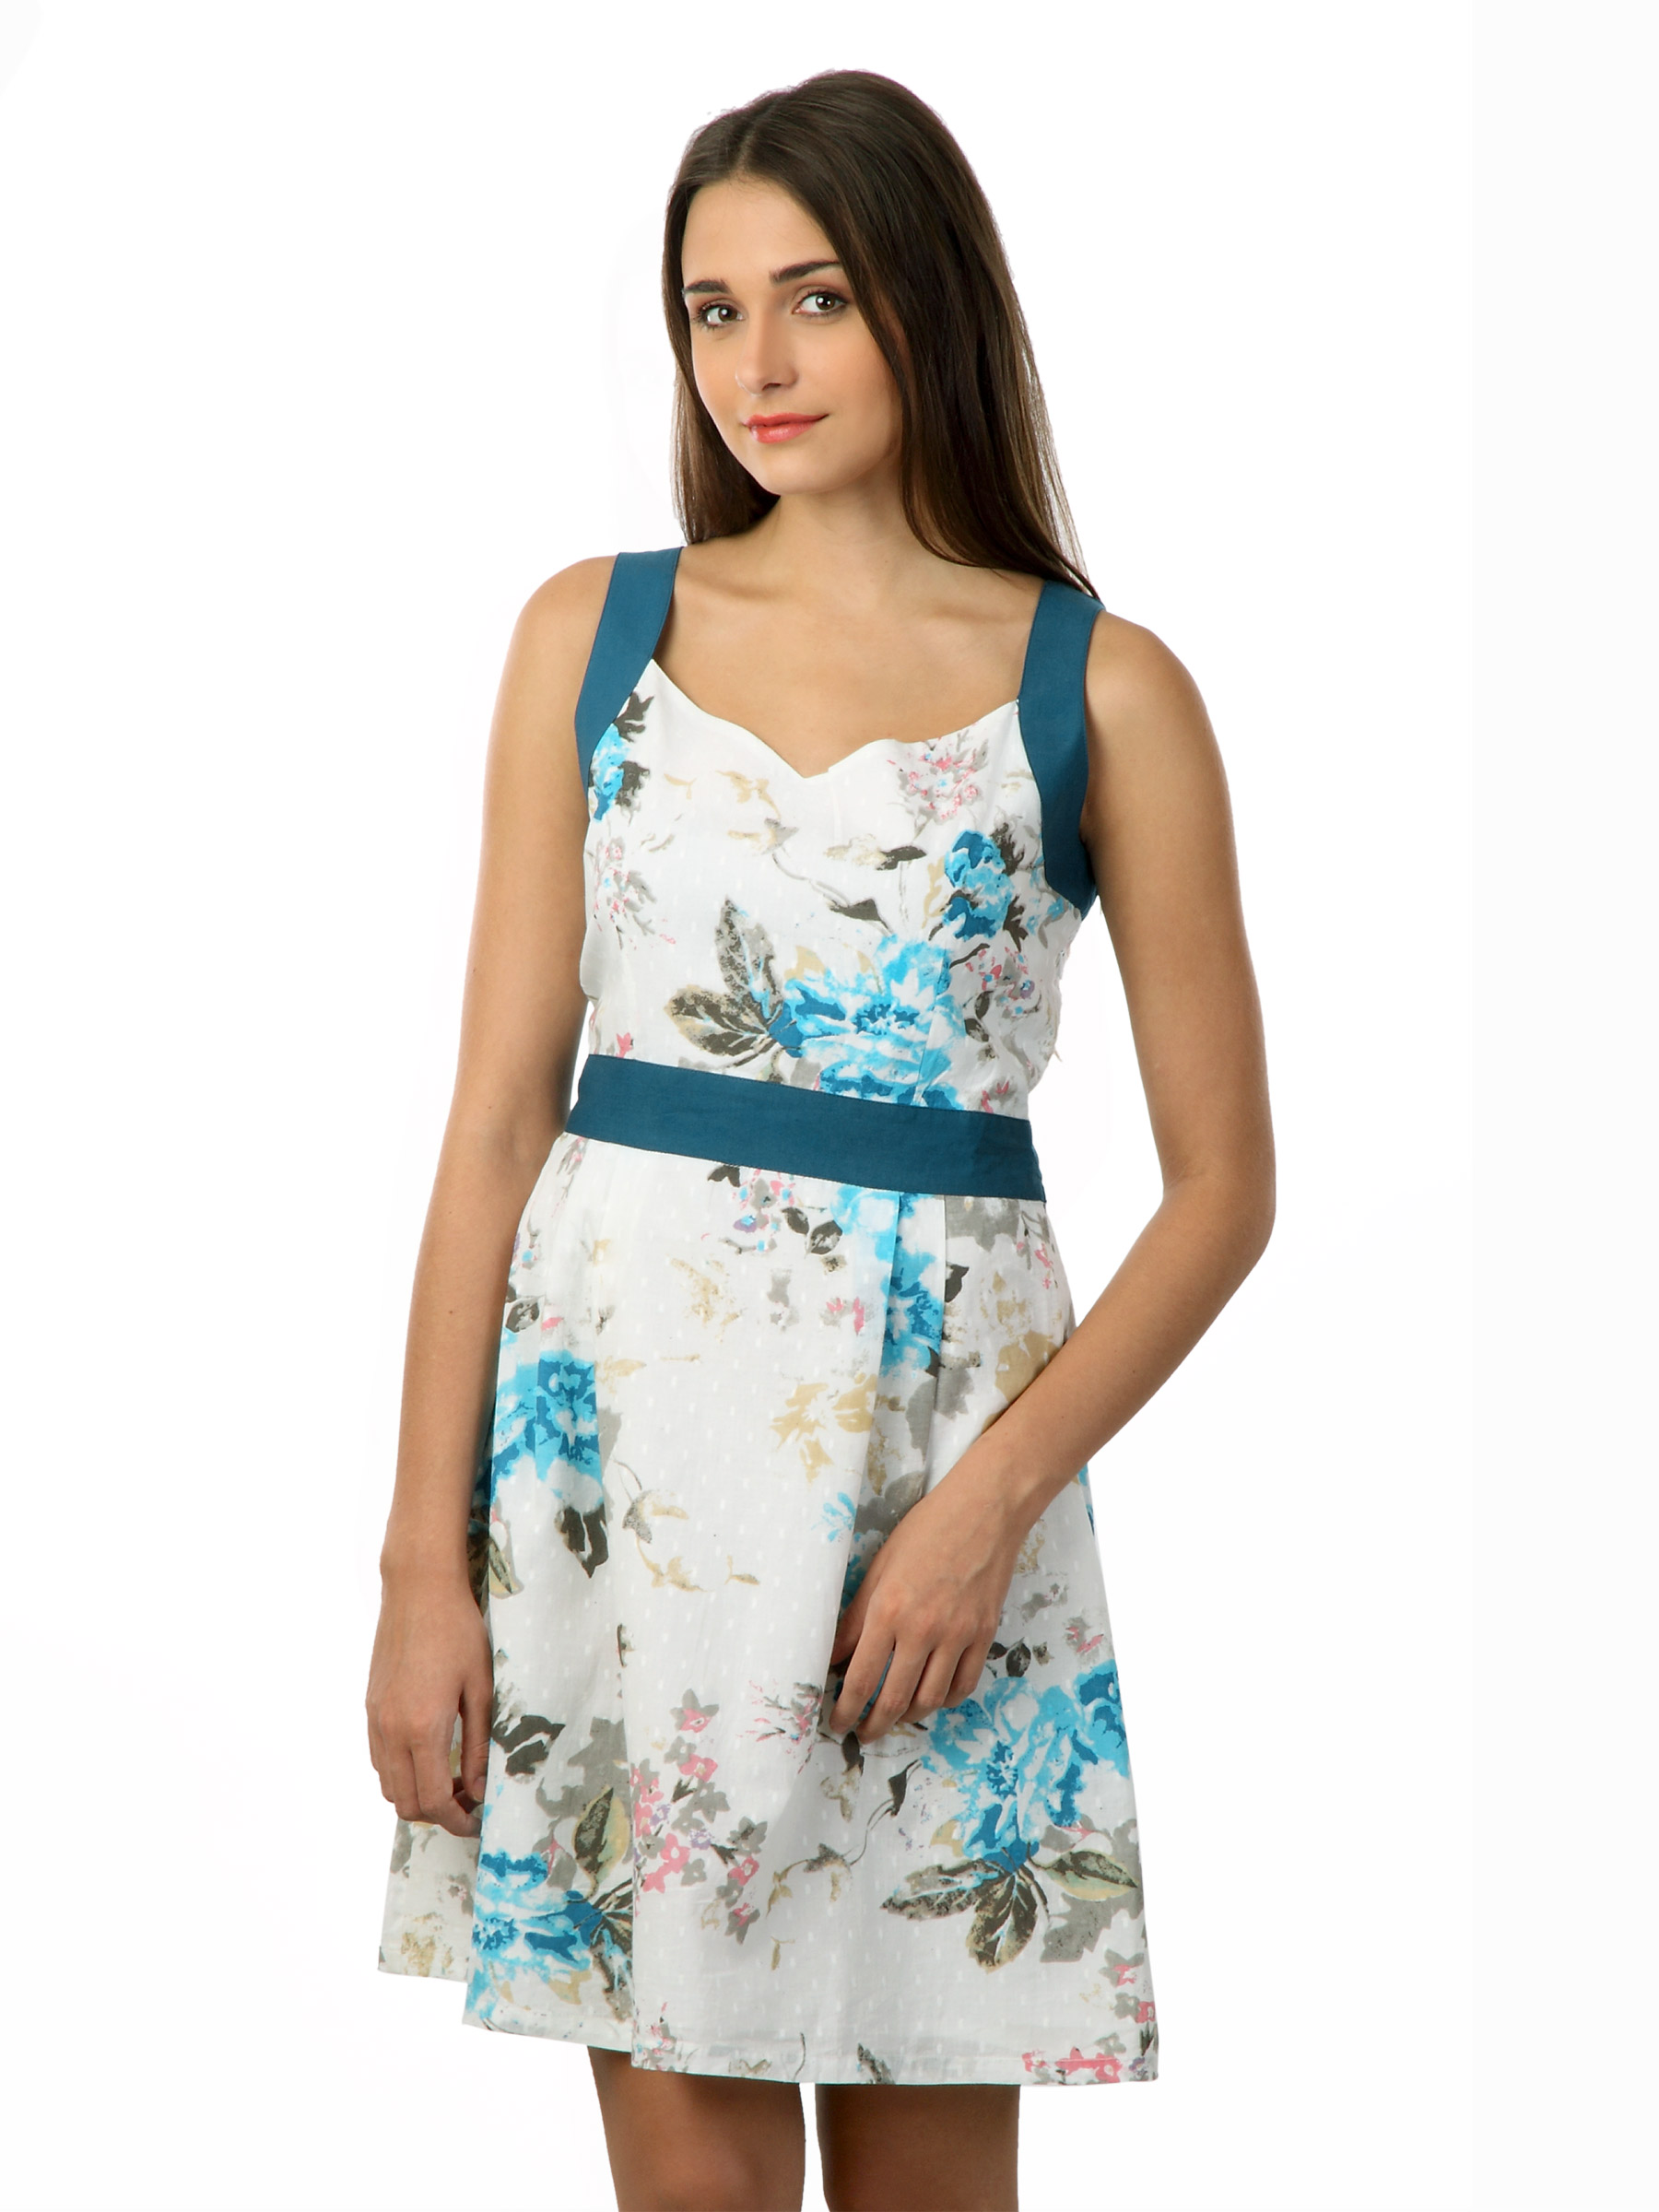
Latin Quarters Women White & Blue Printed Dress
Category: Apparel / Dress / Dresses
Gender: Women
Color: White
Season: Summer 2012
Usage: Casual